Draugr

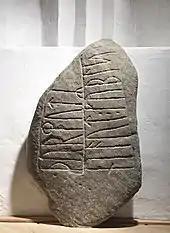
The Nørre Nærå Runestone is interpreted as having a "grave binding inscription" used to keep the deceased in its grave.

The draugr or draug ("drauv"; , "dröger") is a corporeal undead creature from the sagas and folktales of the Nordic countries, with varying ambiguous traits. In modern times, they are often portrayed as Norse supernatural zombies, as depicted in various video games such as "" and "God of War", loosely based on the draugr as described in early medieval Icelandic sagas. However, in myth and folklore, they comprise several complex ideas which change from story to story, especially in surviving Norwegian folklore, where the draugr remains a staple – see .